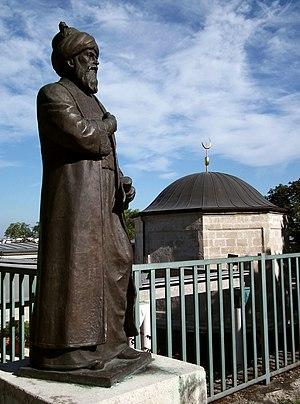
Le bektashisme est un ordre religieux ésotérique, issu de la mouvance soufi de l'islam à l'origine même de nombreux autres ordres batinites et considéré comme une branche du chiisme car ses adeptes montrent un intérêt particulier pour l'Imam ʿAlī ibn Abī T̩ālib. Beaucoup de ses rites sont spécifiques au bektachisme.
Gül Baba, également connu sous le nom Cafer, est un poète ottoman et un derviche Bektachi. Compagnon du sultan Soliman le Magnifique, il participe à un certain nombre de campagnes en Europe à partir du règne de Mehmed II.
L'alévisme regroupe des membres de l'islam dits hétérodoxes et revendique en son sein la tradition universelle et originelle de l'islam et plus largement de toutes les religions monothéistes. L'alévisme se rattache au chiisme duodécimain à travers le sixième imam et à Haci Bektaş Veli, fondateur de l'ordre des bektachi dont la généalogie mythique remonte aussi au sixième imam. Il se classe dans les traditions soufies et ses croyances sont assimilables au panenthéisme. Bien qu'il soit de tradition très ancienne, certains voient en l'alévisme une philosophie et une croyance propre à lui-même hors de l'islam, et d'autres un courant « libéral » ou « progressiste » de l'islam dont les dogmes diffèrent de ceux du sunnisme et du chiisme dit jafarisme.